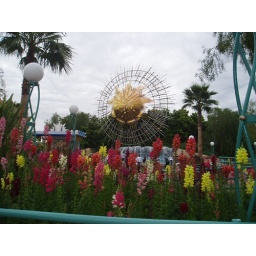
the sun was above a waterfall, and it looked neat with flowers and some water yay.